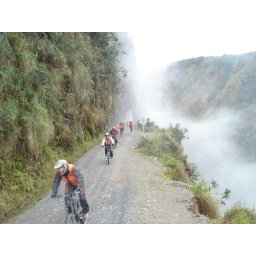
Thats me in the black top behind the guy in the white coat.